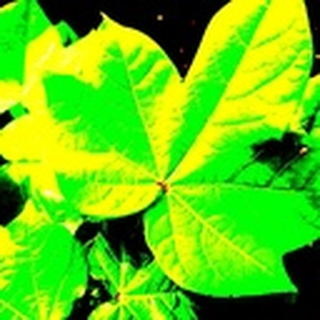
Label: healthy_cotton